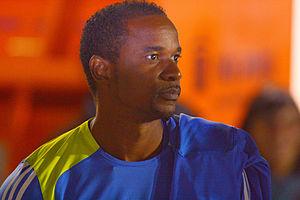
Iván Lázaro Pedroso Soler est un athlète cubain spécialiste du saut en longueur.